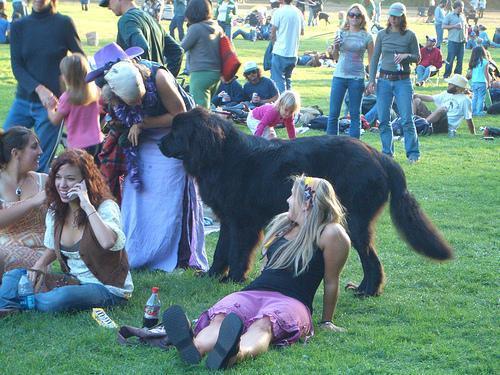
Newfoundland